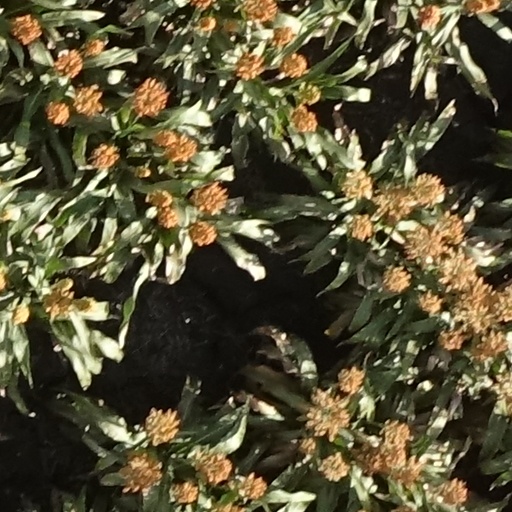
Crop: sorghum